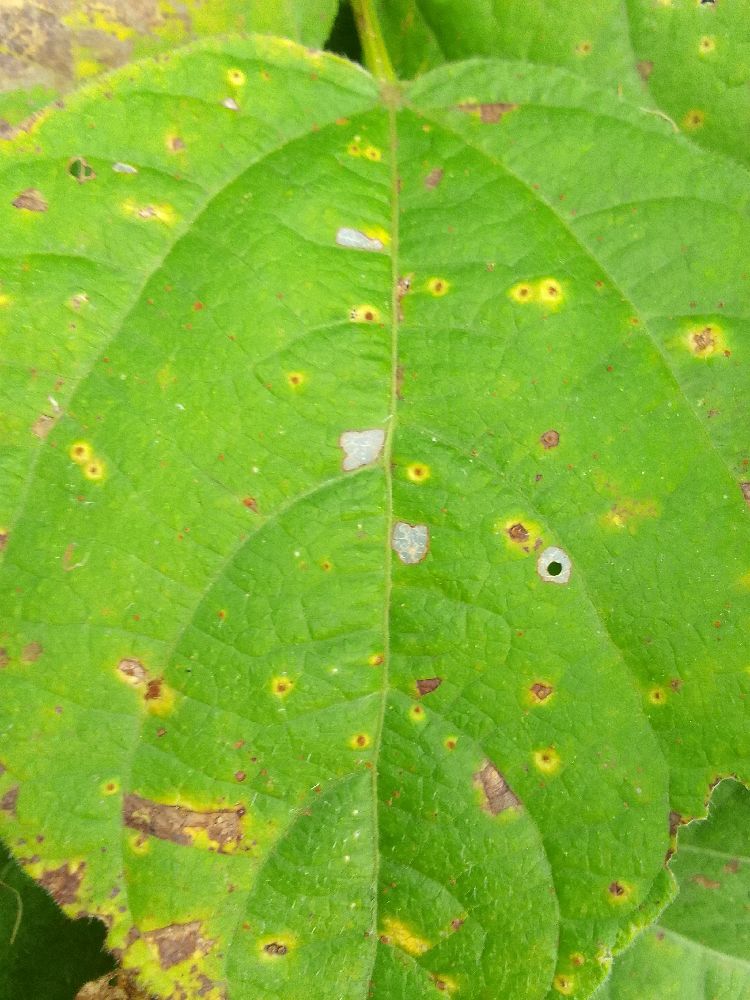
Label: rust